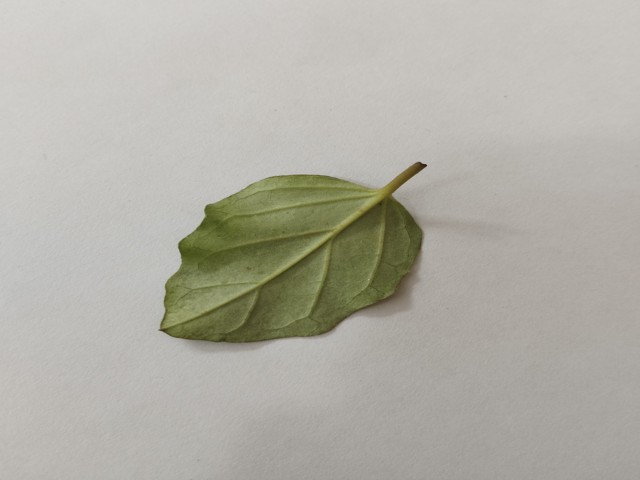
Plant: punarnava